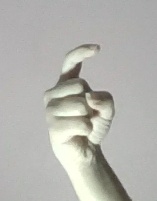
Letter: ra